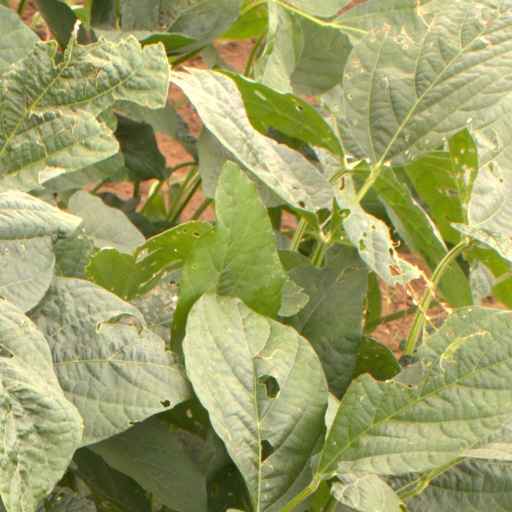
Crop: soybean